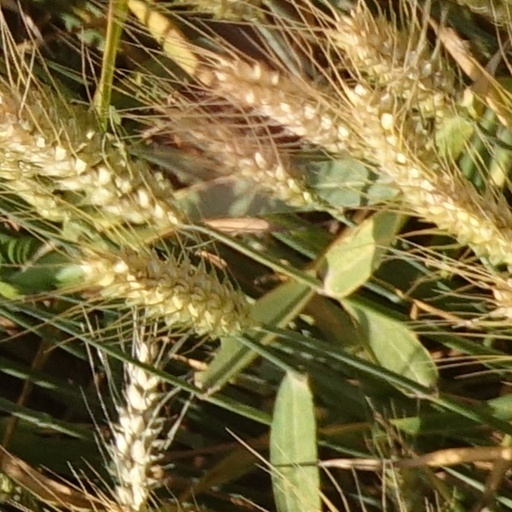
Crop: wheat